USS Sassacus (1862)

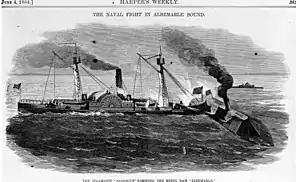
The USS "Sassacus" rams the CSS "Albemarle".

In March, "Sassacus" returned to Hampton Roads for repairs and then proceeded to the Washington Navy Yard to add two 12 pounder Dahlgren rifles to her battery. She departed Washington, D.C., on 15 April, and left Hampton Roads a week later for duty in the North Carolina sounds where, on 19 April, the ironclad ram CSS "Albemarle" had spearheaded a joint Confederate sea/land offensive, sinking Union double-ender , and helping to wrest Plymouth, North Carolina, from Union hands. On 26 April, "Sassacus" crossed the bar into North Carolina's inland waters and was assigned to Albemarle Sound, where other United States Navy ships awaited the reappearance of the dreaded Southern ram. "Albemarle", accompanied by troop-carrying steamers CSS "Cotton Plant" and CSS "Bombshell", reemerged from Roanoke Run on the afternoon of 5 May bent on attacking New Bern, North Carolina. The Union ships in the vicinity slowly fell back while the Union transport "Trumpeter" raced away to carry word of the Southern ram's advance to Captain Melancton Smith, the senior Union Naval officer in the sounds. Smith in , followed by "Sassacus", and , immediately got underway and dashed toward Confederate Captain James W. Cooke's little task force. Soon after "Albemarle" opened fire, "Sassacus", "Mattabesett" and "Wyalusing" concentrated their fire on "Bombshell" and forced the little steamer to surrender. Meanwhile, "Cotton Plant" withdrew up the Roanoke River. Then Commander Roe "ordered full steam and open throttle" and headed "Sassacus" straight for the ram. "Sassacus" struck "Albemarle"'s starboard broadside. The double-ender was damaged by the collision and by a shot from the ram which hit her starboard boiler. Escaping steam killed one fireman outright and scalded others who died in the next few days. "Albemarle" suffered only superficial damage.